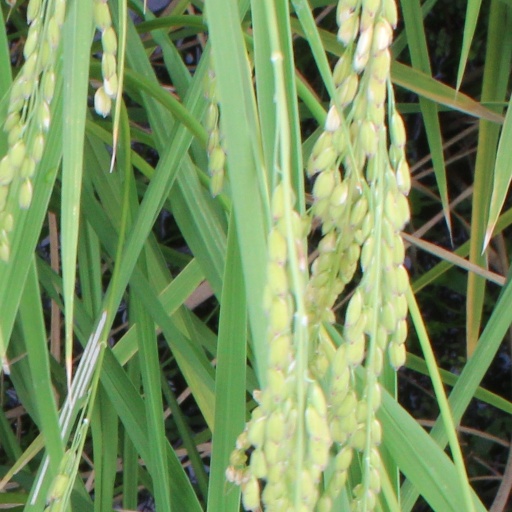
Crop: rice